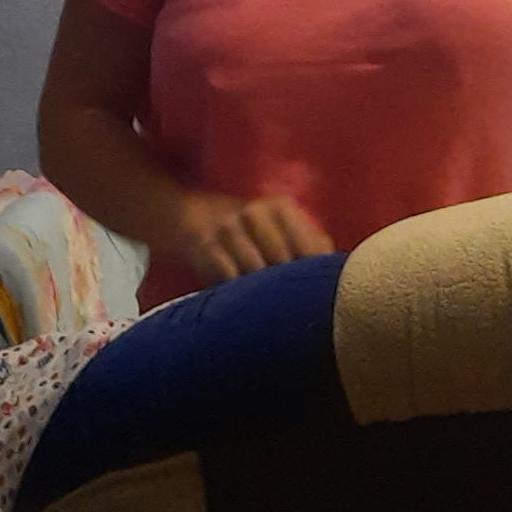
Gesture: no_gesture